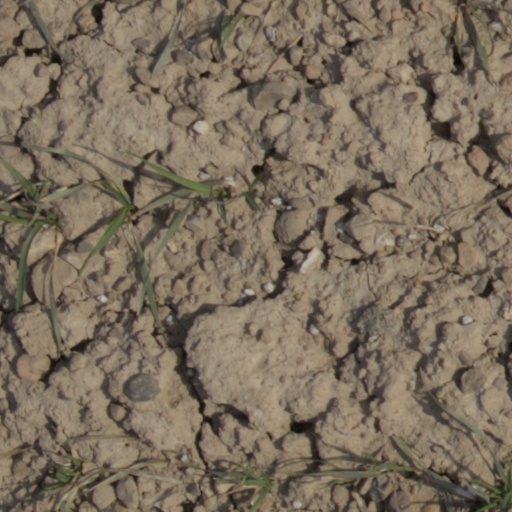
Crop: wheat